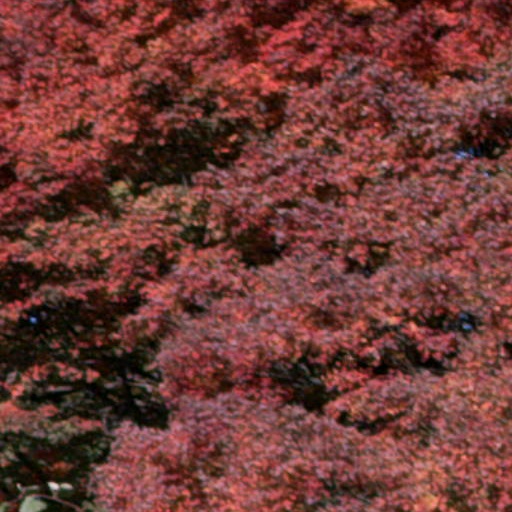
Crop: cassava